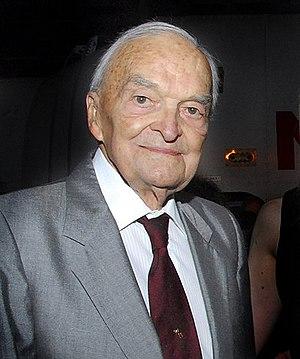
Walter Haeussermann est un ingénieur aérospatial germano-américain et membre du "groupe de fusées von Braun ", situé à Peenemünde puis au Marshall Space Flight Center, où il est le directeur du laboratoire de guidage et de contrôle. Il reçoit la Décoration pour le service civil exceptionnel du Département de l'Armée des États-Unis en 1959 pour ses contributions au programme américain de fusées.